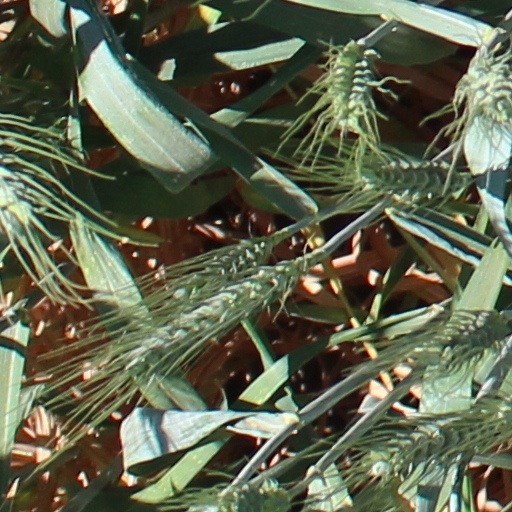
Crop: wheat